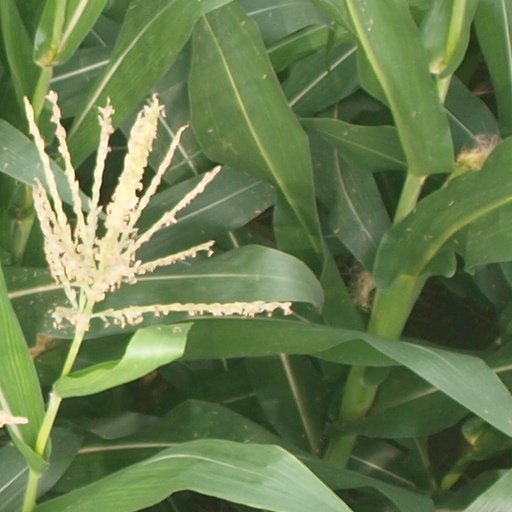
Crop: maize; corn